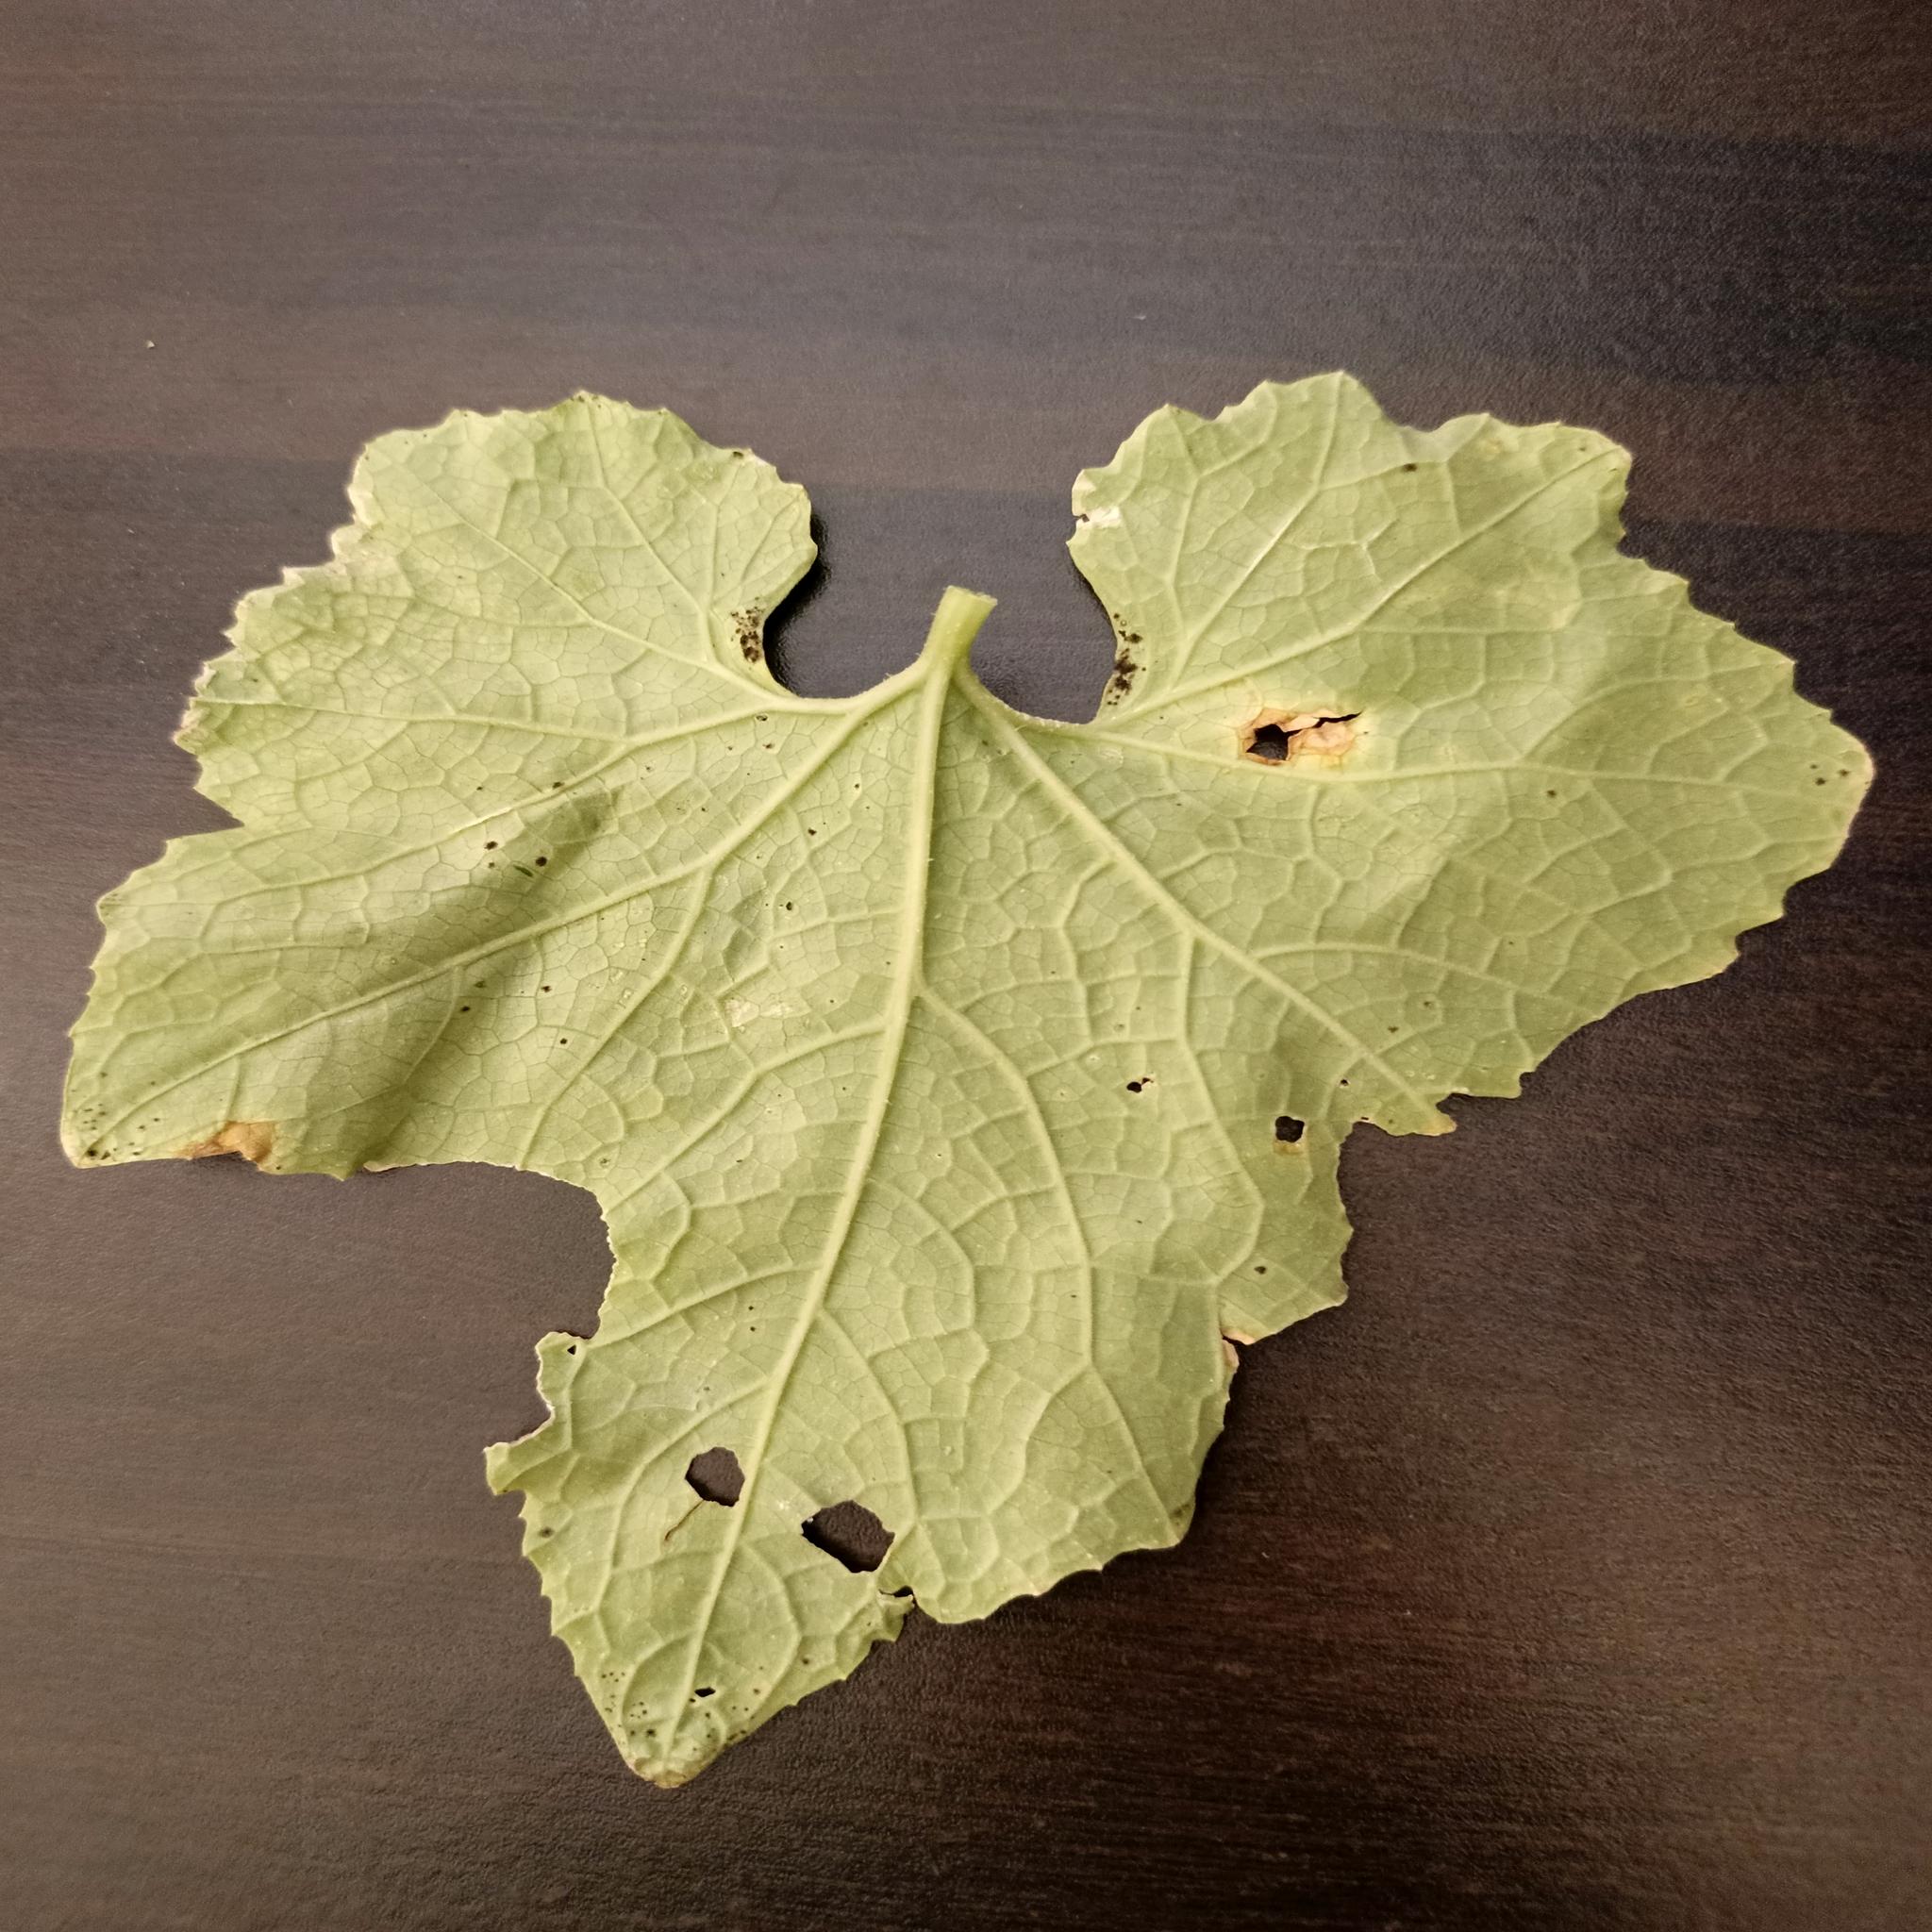
Label: Downy mildew